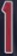
Number: 1